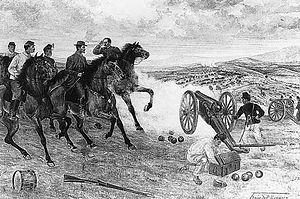
Les batailles de l'intervention française au Mexique, entre les troupes françaises et les républicains mexicains, puis entre ces derniers et les troupes impériales mexicaines, résultent de la tentative de la France d’y établir un régime favorable aux intérêts français et européens.
La bataille de La Carbonera fut livrée le 18 octobre 1866, pendant l'expédition du Mexique.